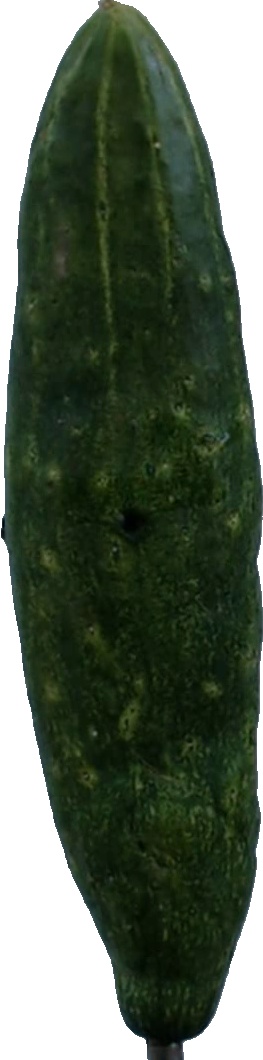
Label: cucumber_3